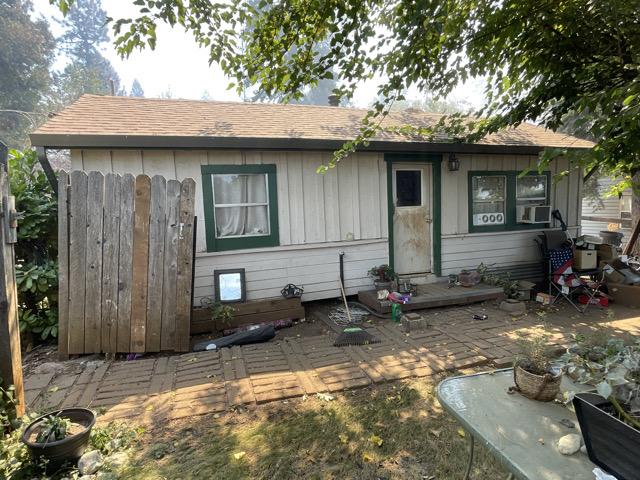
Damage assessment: no_damage